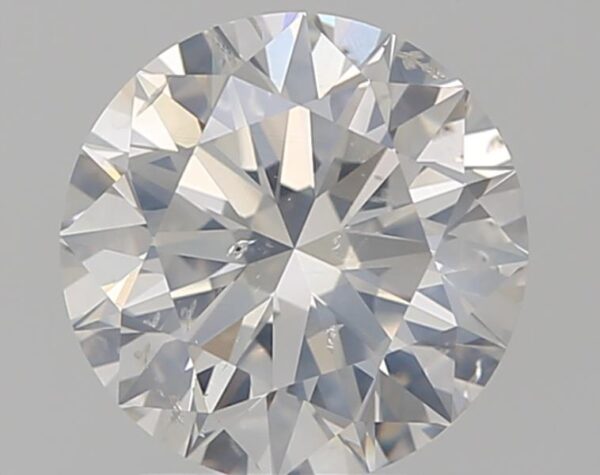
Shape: round
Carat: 1.79
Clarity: SI2
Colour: G
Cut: EX
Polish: EX
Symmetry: EX
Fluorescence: N
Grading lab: IGI
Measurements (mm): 7.76 x 7.72 x 4.8